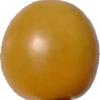
Label: tomato_cherry_yellow